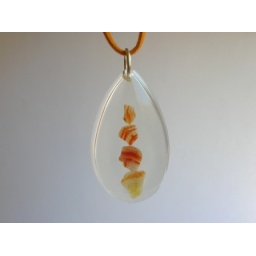
Agate stones preserved in clear resin necklace/pendant